Savonlinja

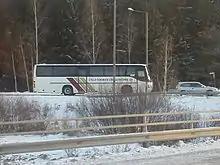
Etelä-Suomen Linjaliikenne Oy

The Savonlinja Group is a bus-service provider in Eastern Finland, and a public transport provider in Southern Finland.